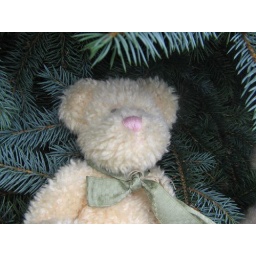
bear hiding in the pine